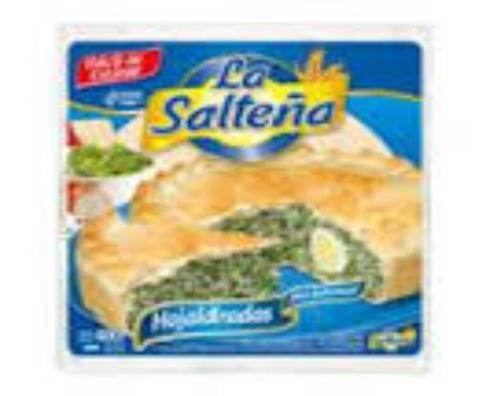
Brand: la saltena
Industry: Food